Charles A. Beard

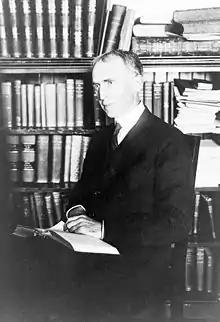
Beard in 1917

Charles Austin Beard was born on November 27, 1874, in Knightstown, Indiana, in the Corn Belt. His father, William Henry Harrison Beard, was a farmer, contractor, part-time banker, and real-estate speculator. In his youth, Charles worked on the family farm and attended a local Quaker school, Spiceland Academy. He was expelled from the school for unclear reasons but graduated from the public Knightstown High School in 1891. For the next few years, Charles and his brother, Clarence, managed a local newspaper. Their editorial position, like their father's, was conservative. They supported the Republican Party and favored prohibition, a cause for which Charles lectured in later years. Beard attended DePauw University, a nearby Methodist college, and graduated in 1898. He edited the college newspaper and was active in debate.